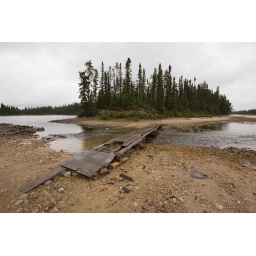
Small lake reached by a small road